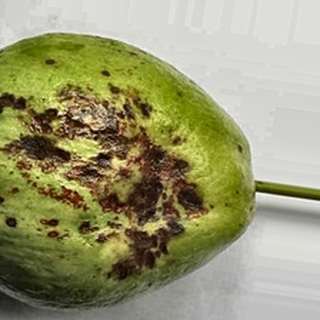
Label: guava_anthracnose